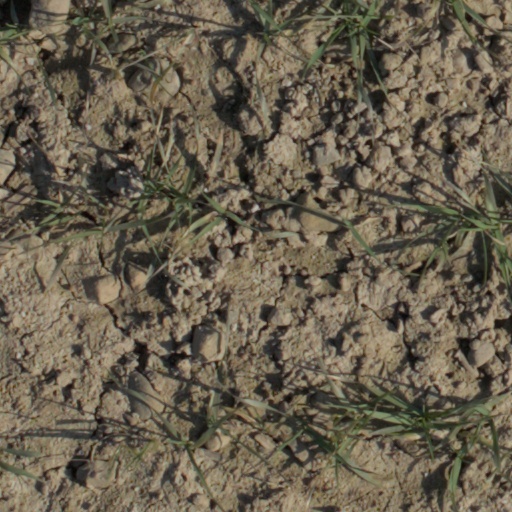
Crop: wheat